Ded Gjo Luli

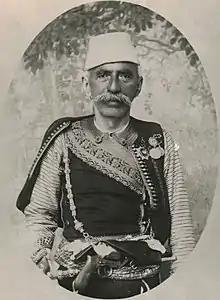
Photo of Ded Gjo Luli

Dedë Gjon Luli Dedvukaj, also referred to as Ded Gjo Luli and Deda (November 1840 – 24 September 1915), was an Albanian guerrilla leader most notable for commanding the Malissori uprising against Ottoman troops. He was posthumously awarded the "Hero of Albania" title. Dedvukaj was the clan chieftain of the Hoti tribe.